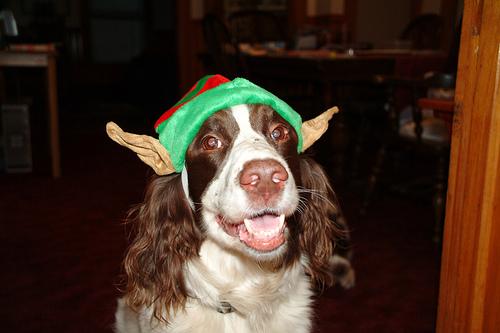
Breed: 276-n000112-English_springer